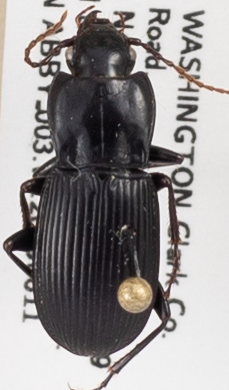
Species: Pterostichus herculaneus
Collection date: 2019-06-11
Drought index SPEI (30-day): -0.572
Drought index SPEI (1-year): -2.09
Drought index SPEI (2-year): -2.09